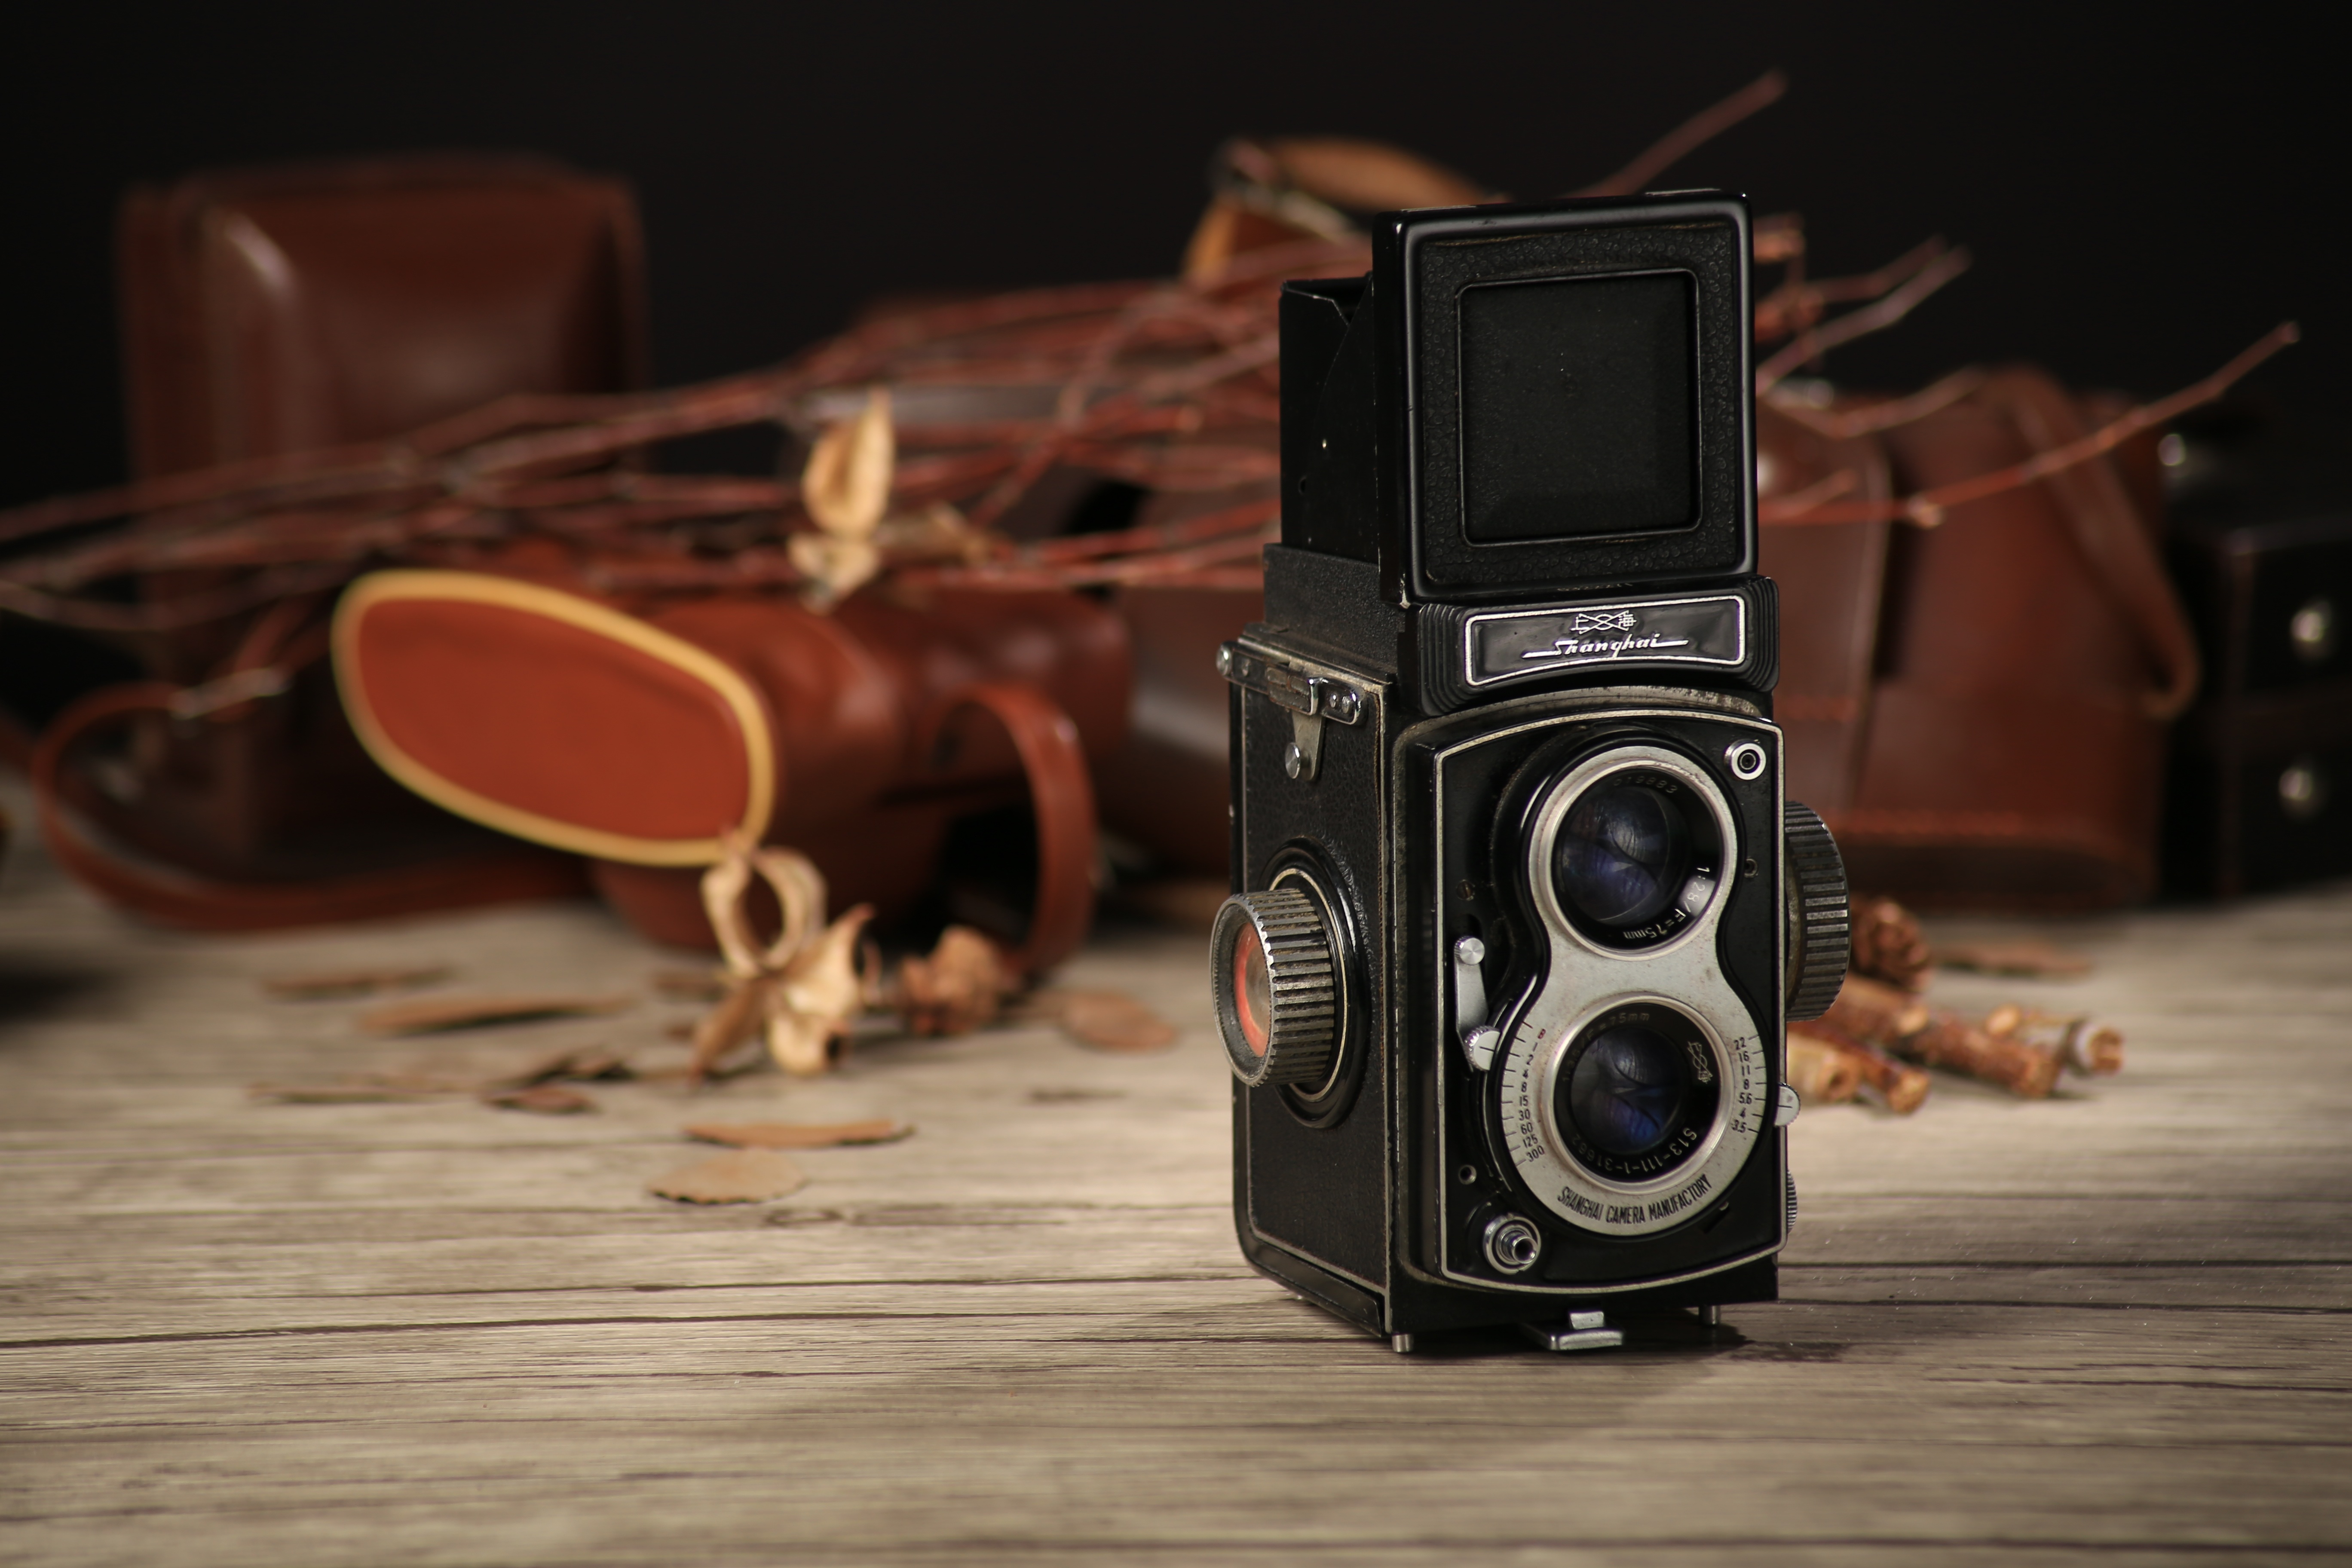
camera, old camera, reflex camera, digital camera, rolleiflex, twin lens reflex camera, digital slr, single lens reflex camera, cameras optics, us department of imaging